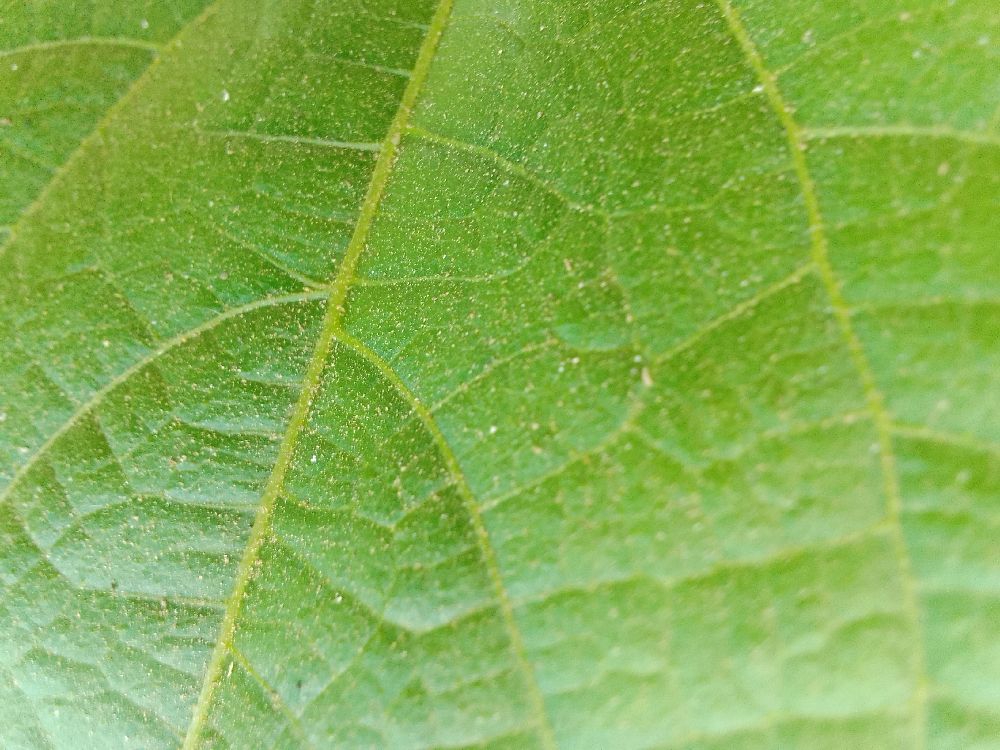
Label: healthy